Walter Browne

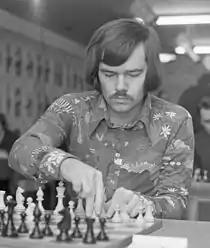
Browne in 1974

He won the U.S. Chess Championship six times. His victories were at Chicago 1974 with 9½/13, Oberlin 1975 with 8½/13, Mentor 1977 with 9/13, Greenville 1980 with 7½/12, South Bend 1981 with 9/14, and 1983 with 9/13. Of these six titles, three were shared, with three-way ties in 1980 and 1983, and a two-way split in 1981. His six titles have been exceeded only by the eight titles of Bobby Fischer, all won outright by at least a point, and Samuel Reshevsky.